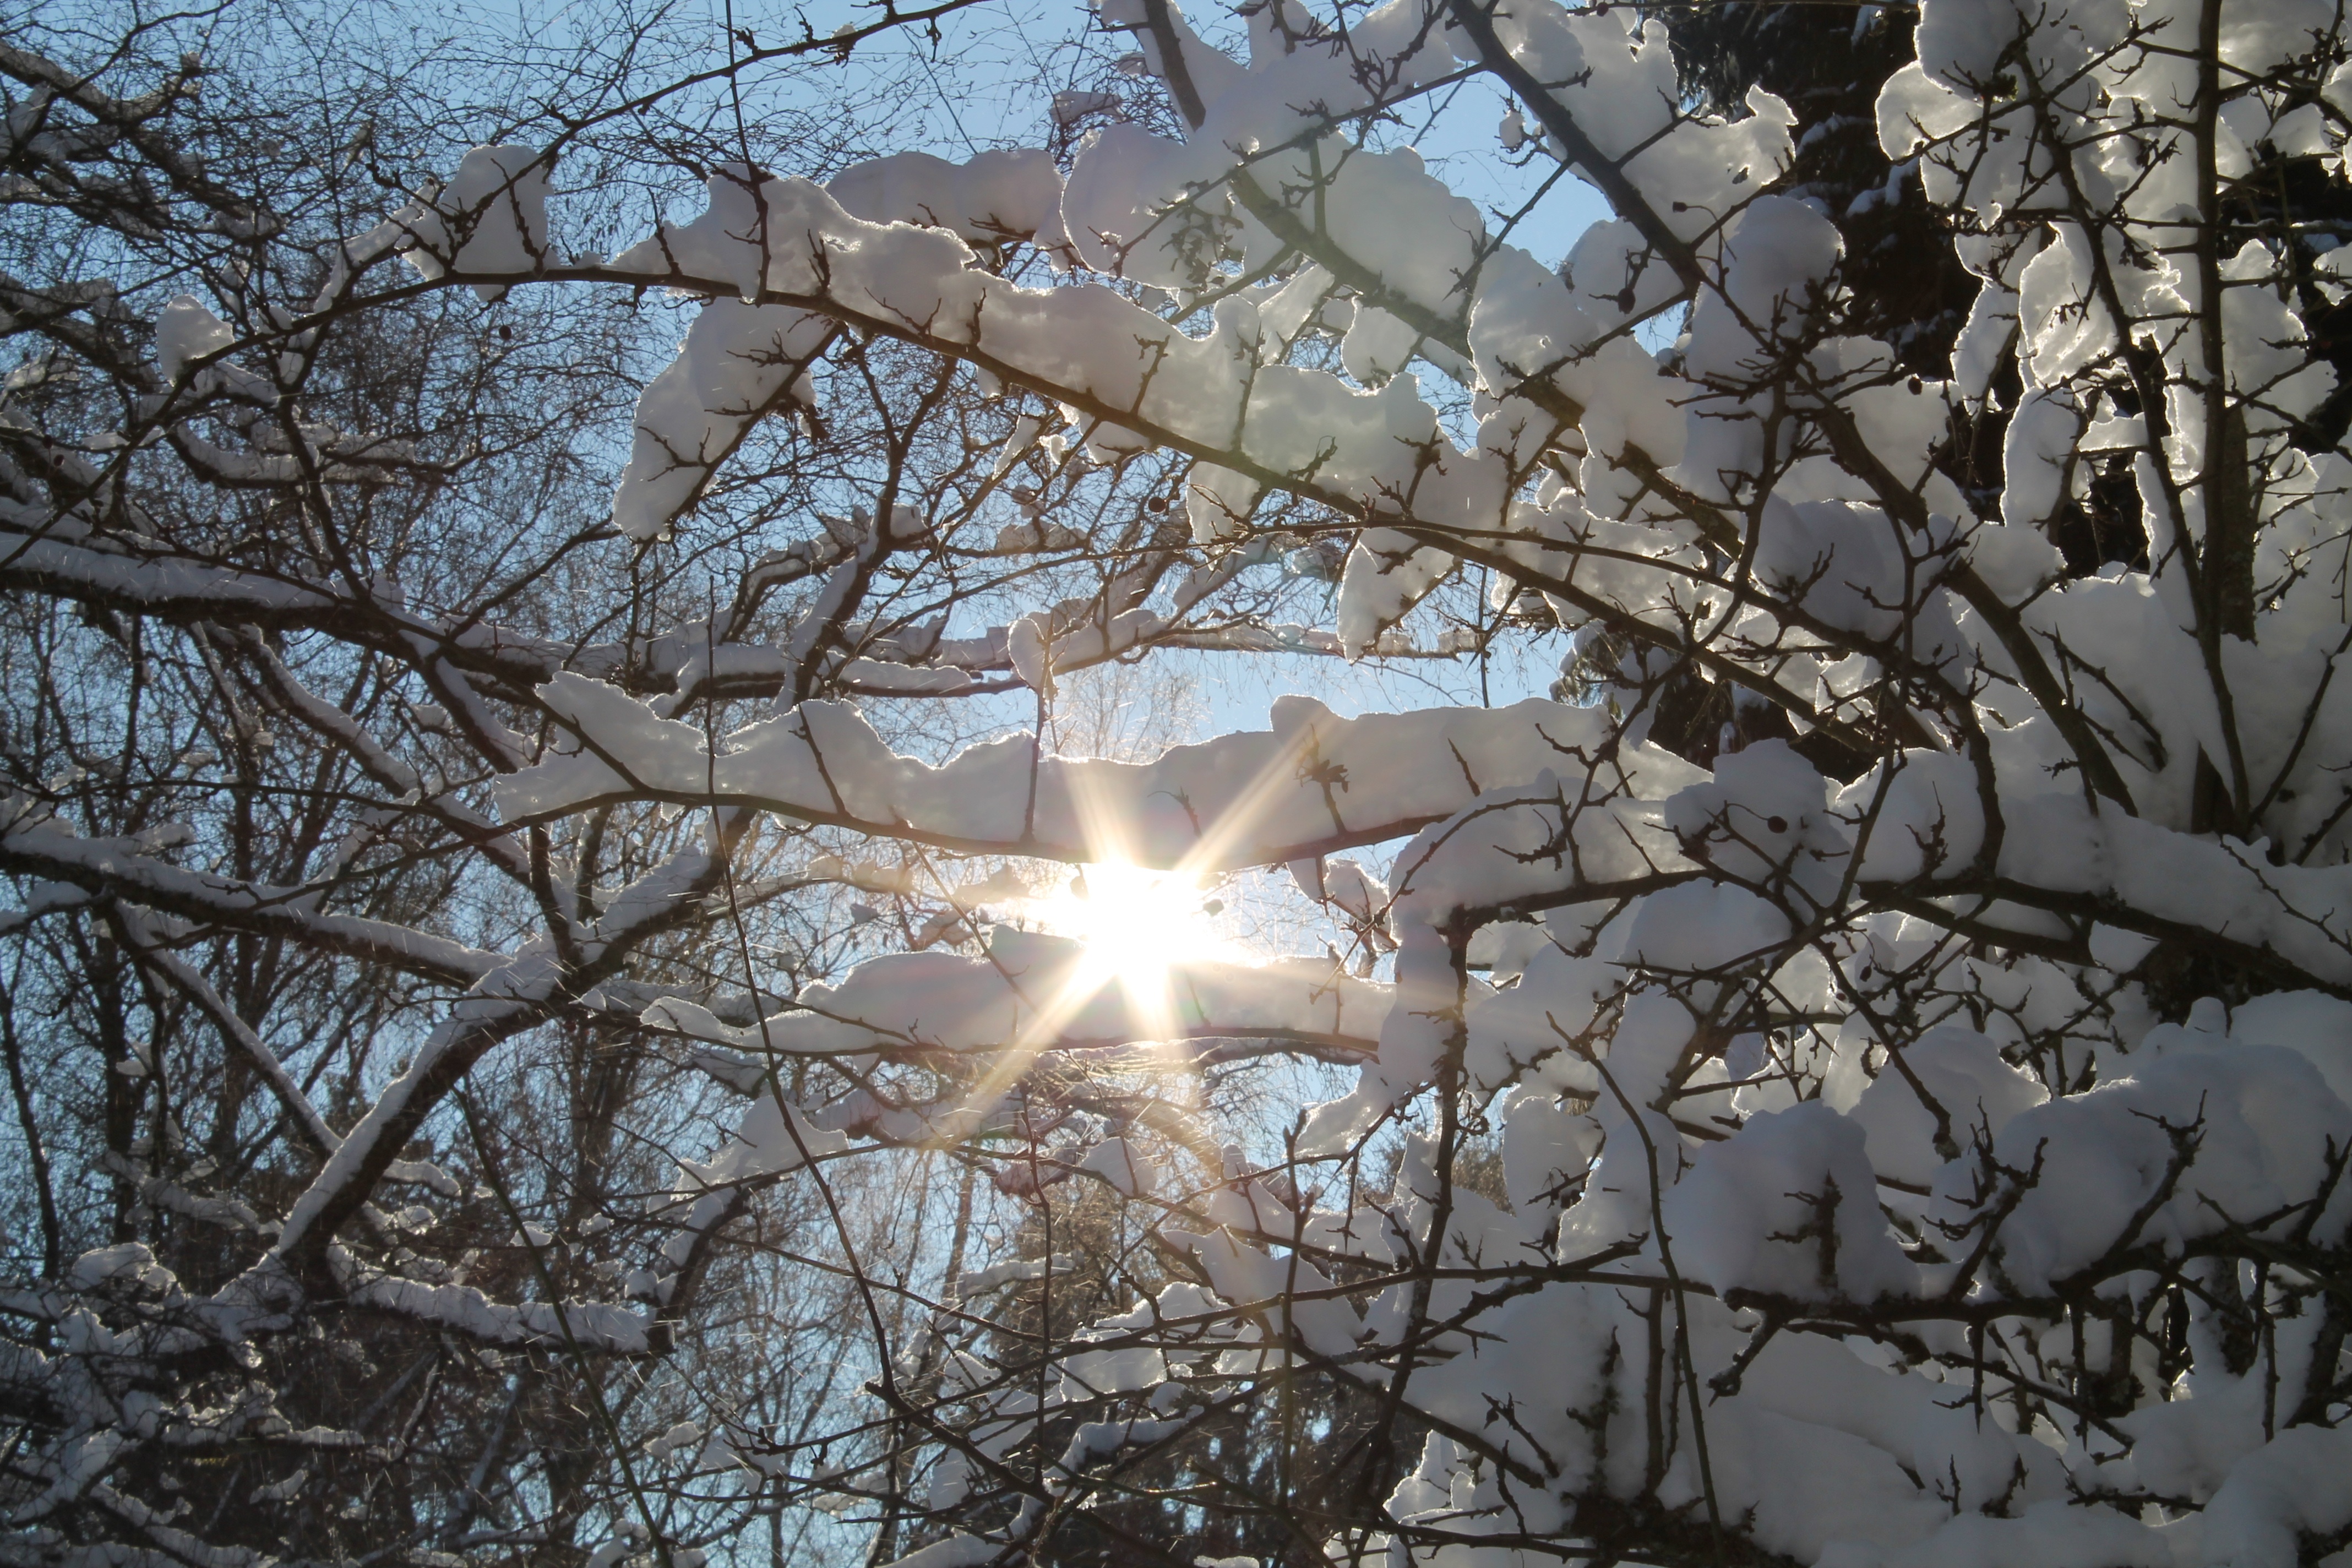
tree, nature, forest, branch, blossom, snow, cold, winter, plant, sky, sunshine, sun, white, sunlight, leaf, flower, frost, ice, spring, weather, snowy, lighting, season, twig, trees, branches, mood, idyll, wintry, freezing, sunny day, woody plant